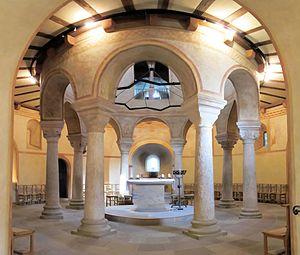
L’architecture carolingienne se développe du milieu du VIIIᵉ siècle à la fin du Xᵉ siècle à partir de références paléo-chrétiennes avec la renaissance carolingienne. Elle marque en Occident un renouveau artistique dans un cadre chrétien qui se structure et où le monachisme est théorisé. L'architecture carolingienne représente la formulation concrète d'une pensée et de sa fonction. L'organisation des structures des plans romans vient très directement de l'élaboration de l'époque carolingienne et l'ordonnance des westwerks carolingiens puis ottoniens a préparé les façades de l'époque romane. Il nous reste cependant très peu de monuments et de vestiges de cette époque, la plupart ayant été remplacés par des monuments plus grands et plus récents de style roman et gothique mais les fouilles et les textes permettent des restitutions.
Art préroman ou plus souvent Architecture préromane sont des expressions employées pour désigner les œuvres construites durant la période qui s'étend entre la fin de l'art paléochrétien et les premiers arts romans vers l'an mille. La chute de l'Empire en Occident met fin à une certaine homogénéité architecturale, tandis que dans l'Empire romain d'Orient autour de Constantinople se développe l'art byzantin avec Justinien.